Prague Poles

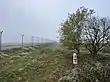
The West pole of Prague

The West pole of Prague lies on the border of Dobrovíz and Ruzyně, in the Security restricted area of Václav Havel Airport Prague, so it is inaccessible to the public. The concrete column with a description is therefore located at the end of the access road in front of the airport area, in a publicly accessible place about 100 meters from the geodetic west pole itself.